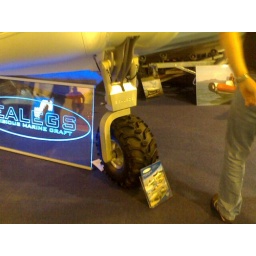
Check this boat wheel . Has two at back and drives. Wheels go up in water